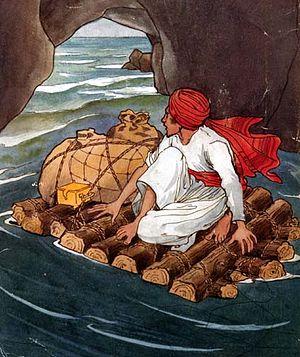
Sinbad le marin, en persan Sindibad, est le nom d'une fable d'origine irakienne qui conte les aventures d'un marin de la ville de Baghdad du temps de la dynastie des Abbassides. Durant ses voyages dans les mers de l'est de l'Afrique et du sud de l'Asie, Sinbad vit de nombreuses aventures fantastiques.